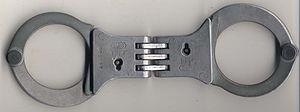
Les menottes sont des sortes de bracelets souvent métalliques reliés par une chaîne ou une charnière, servant à entraver les mains d'un individu, restreignant ainsi partiellement ou totalement les gestes. Chaque bracelet se décompose de deux parties dont une, amovible, s'engage avec un cliquet dans la première refermant ainsi le mécanisme autour du poignet. Le cliquet peut ensuite être verrouillé. Cela empêche les bracelets de se serrer davantage sur les poignets de la personne. Il faut une clef pour débloquer le mécanisme et libérer les mains. Certaines menottes nécessitent une deuxième clef pour être ouvertes.